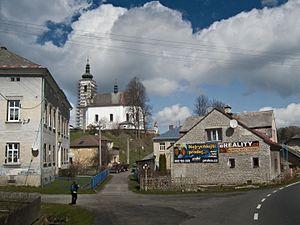
Kopřivná est une commune du district de Šumperk, dans la région d'Olomouc, en République tchèque. Sa population s'élevait à 271 habitants en 2018.